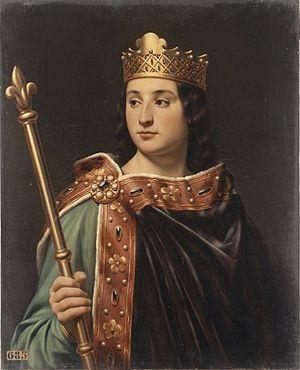
Cette page dresse une liste de personnalités mortes au cours de l'année 987 :
Louis [lwi] est un prénom français dérivé du prénom Clovis.
Louis-Félix Amiel, né à Castelnaudary dans l’Aude le 3 mars 1802 et mort à Joinville-le-Pont le 4 février 1864, est un peintre français.